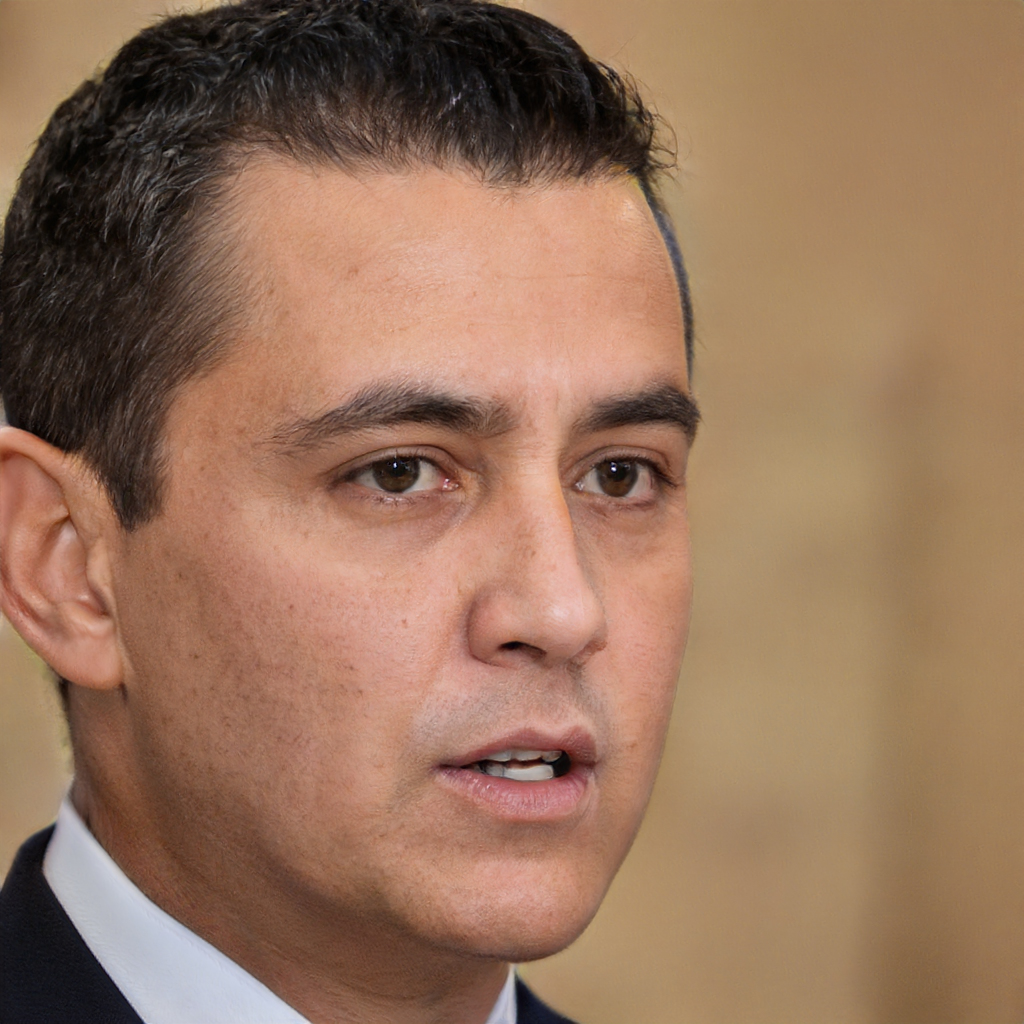
Gender: Male